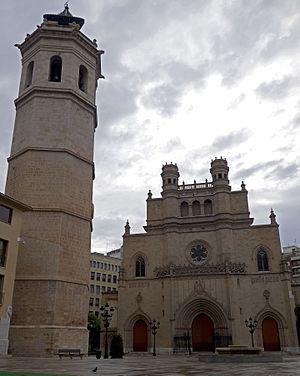
La cathédrale Sainte-Marie est une cocathédrale située dans la ville de Castellón de la Plana, dans la communauté valencienne en Espagne. Elle partage le siège du diocèse de Segorbe-Castellón.